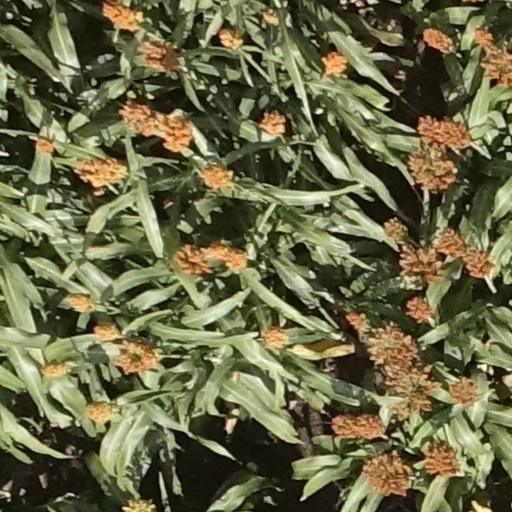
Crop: sorghum